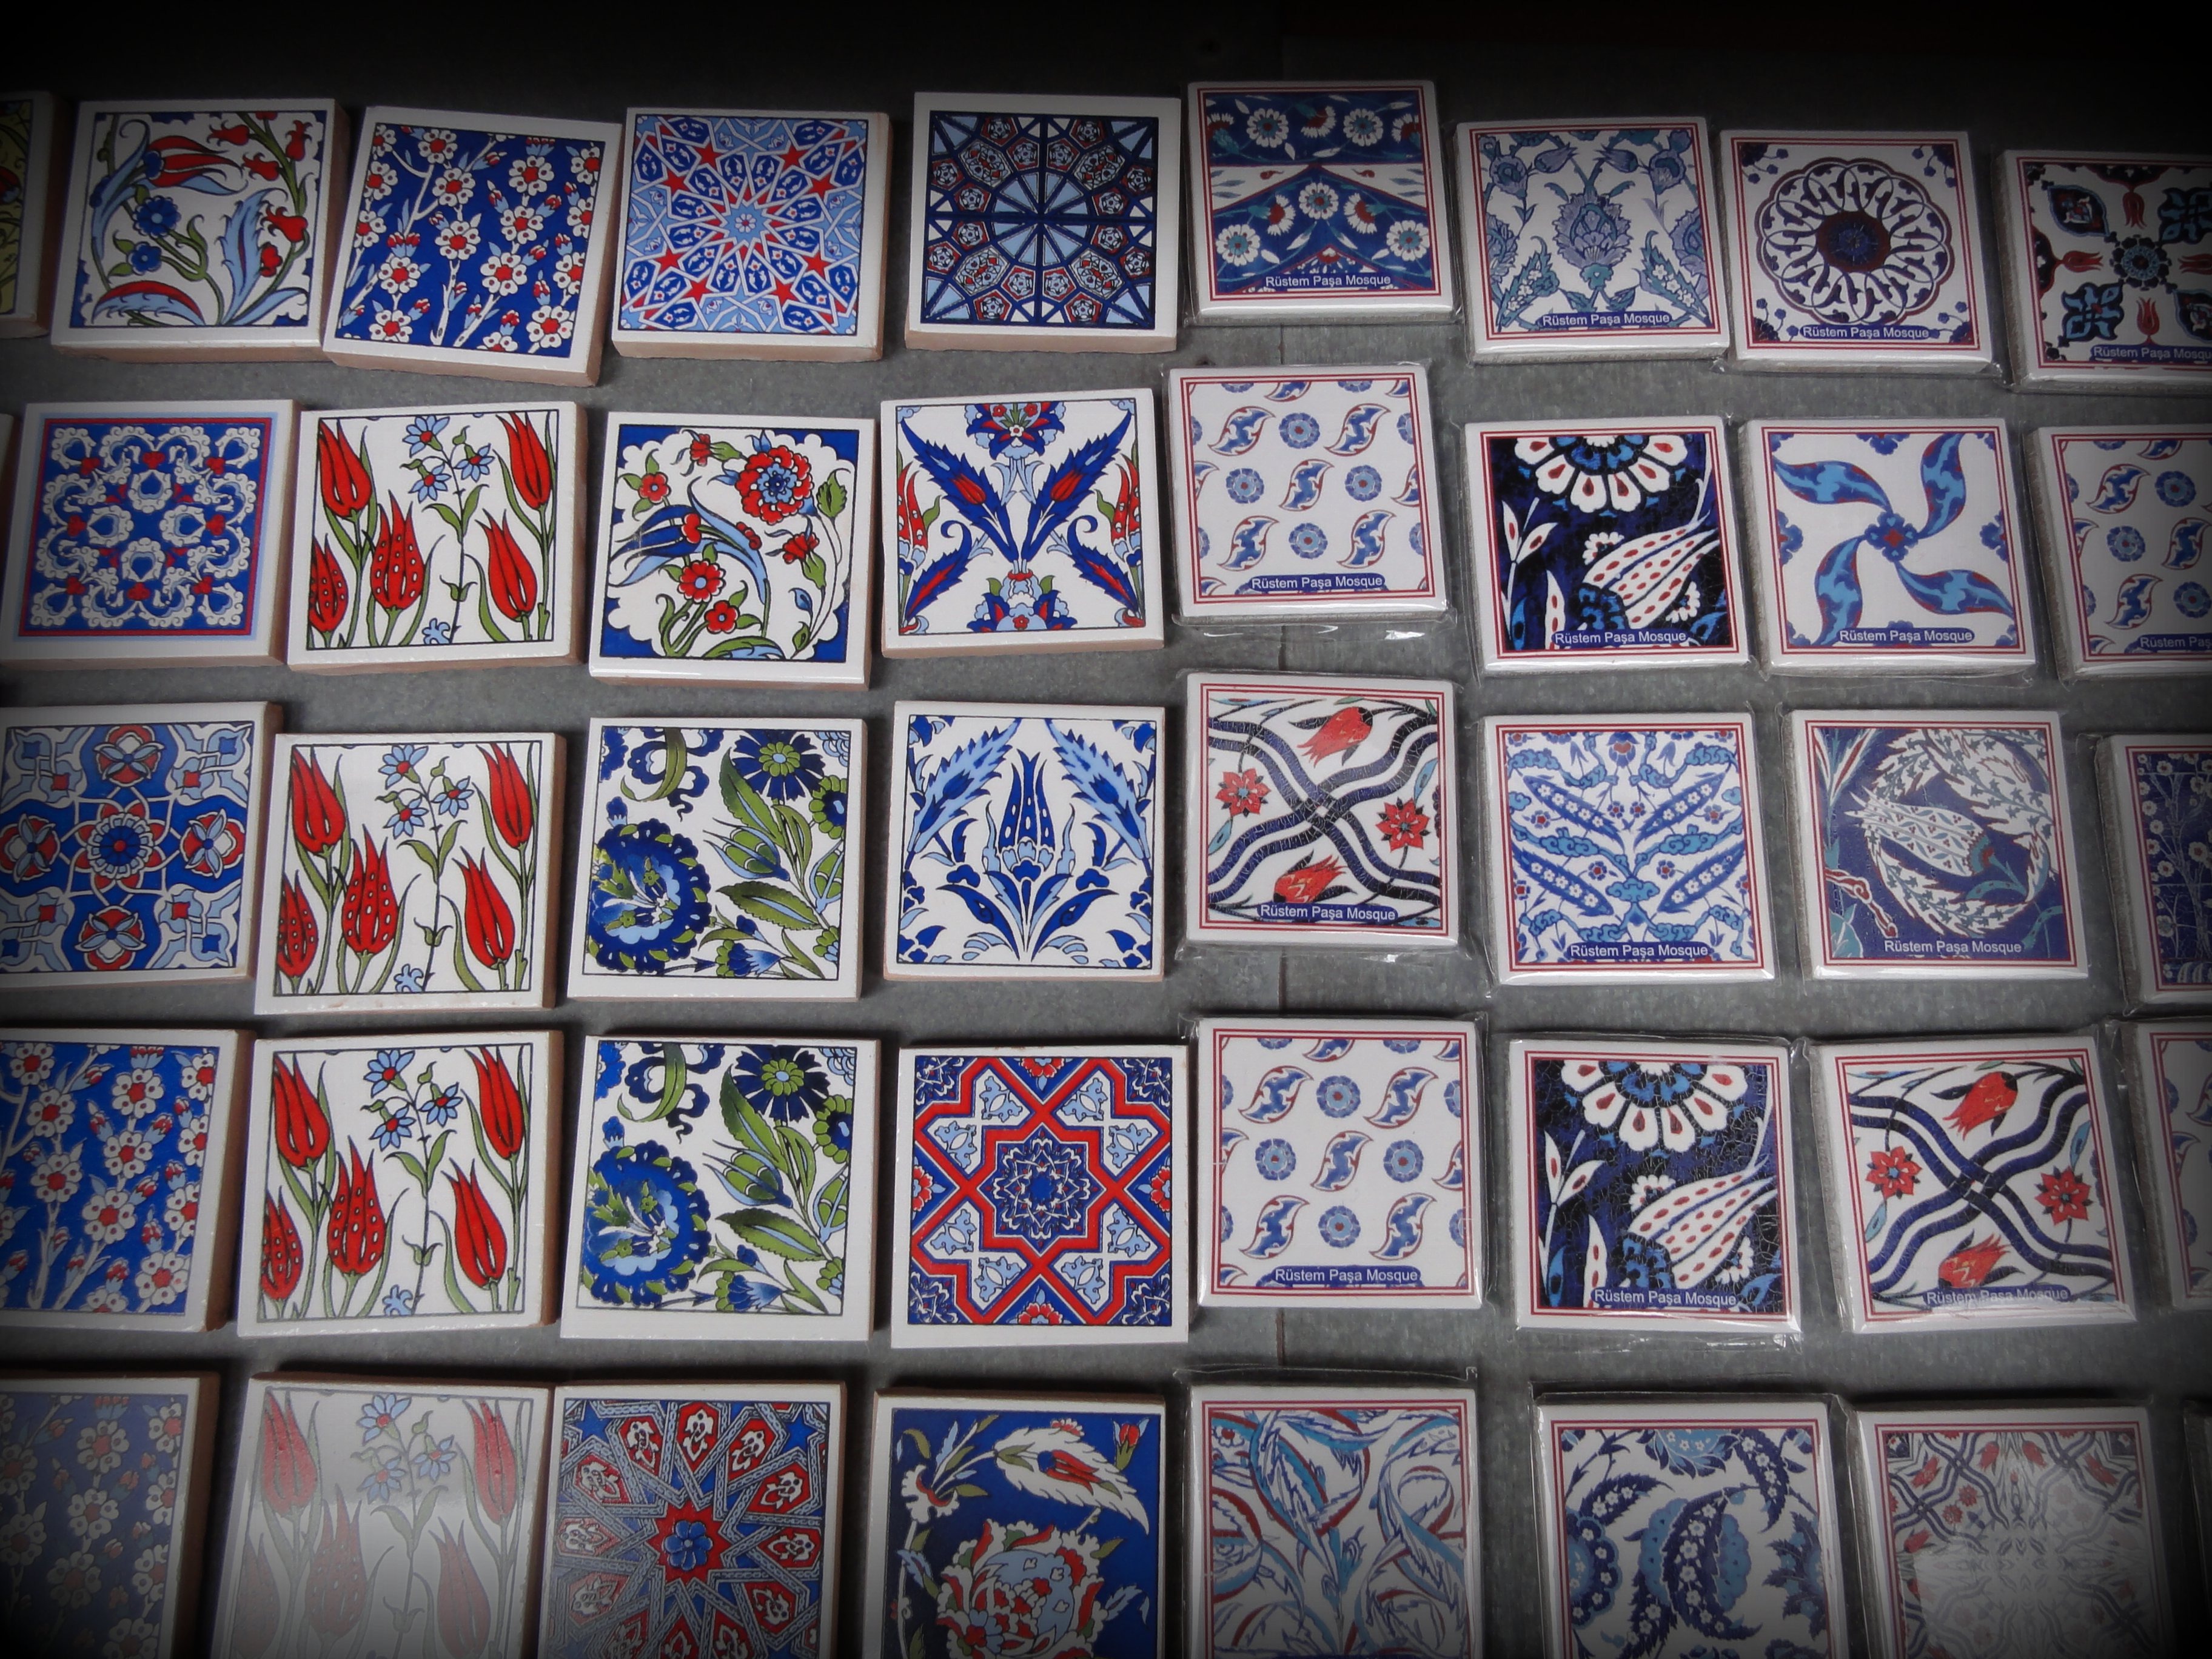
window, wall, pattern, geometric, tile, material, textile, art, mosaic, tiles, flooring